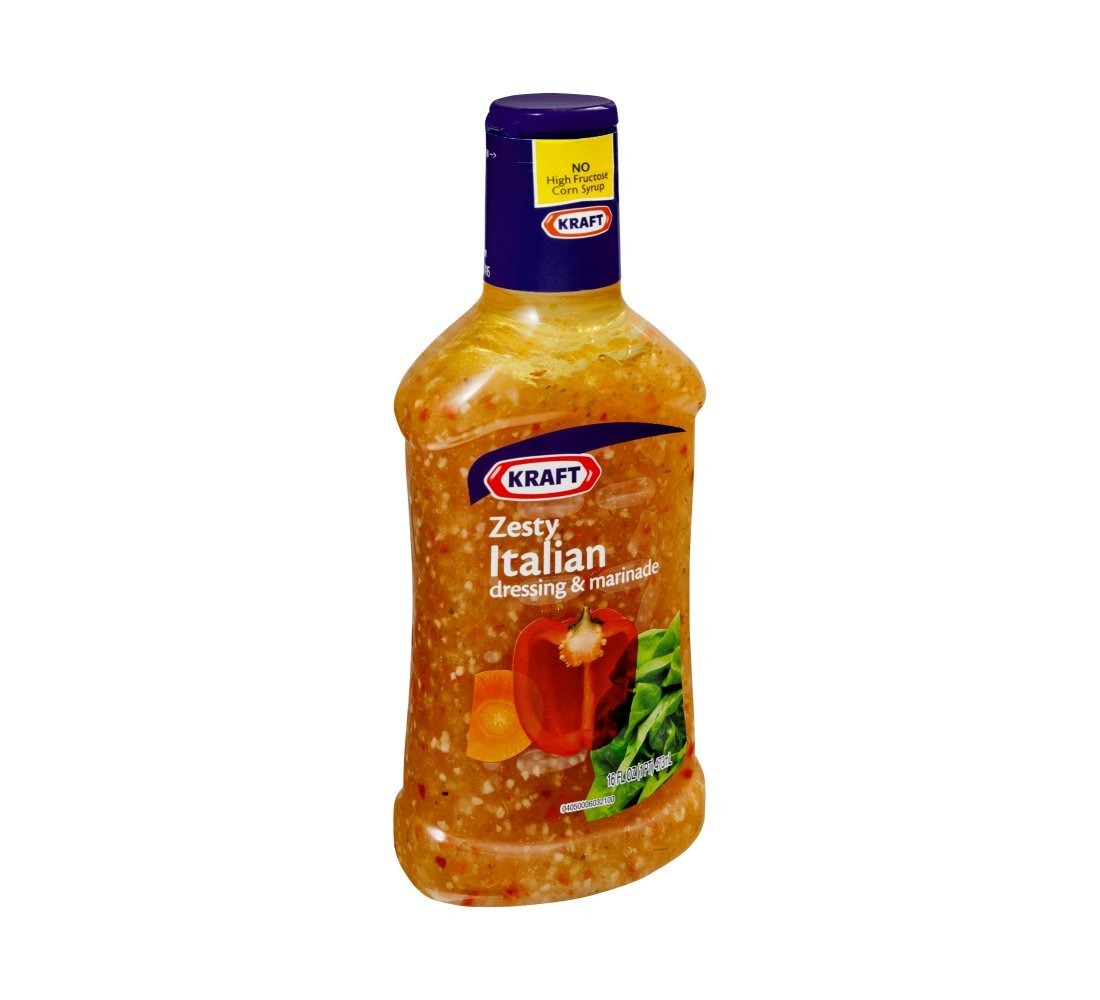
Item Name: Kraft Zesty Italian Dressing and Marinade, 16-Ounce Bottles (Pack of 6)
Bullet Point 1: Case of six 16-ounce bottles; (96 total ounces); each bottle contains approximately 16 servings
Bullet Point 2: Made with lemon juice
Bullet Point 3: Contains no trans fats and no cholesterol
Bullet Point 4: Lemon juice adds zest to this flavorful classic dressing
Bullet Point 5: A perfectly zesty dressing for salads, sandwiches, pasta dishes and dipping
Value: 96.0
Unit: Fl Oz

Price: 3.135